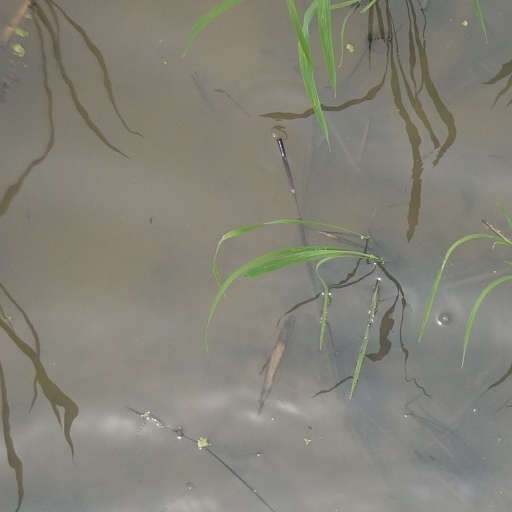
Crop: rice